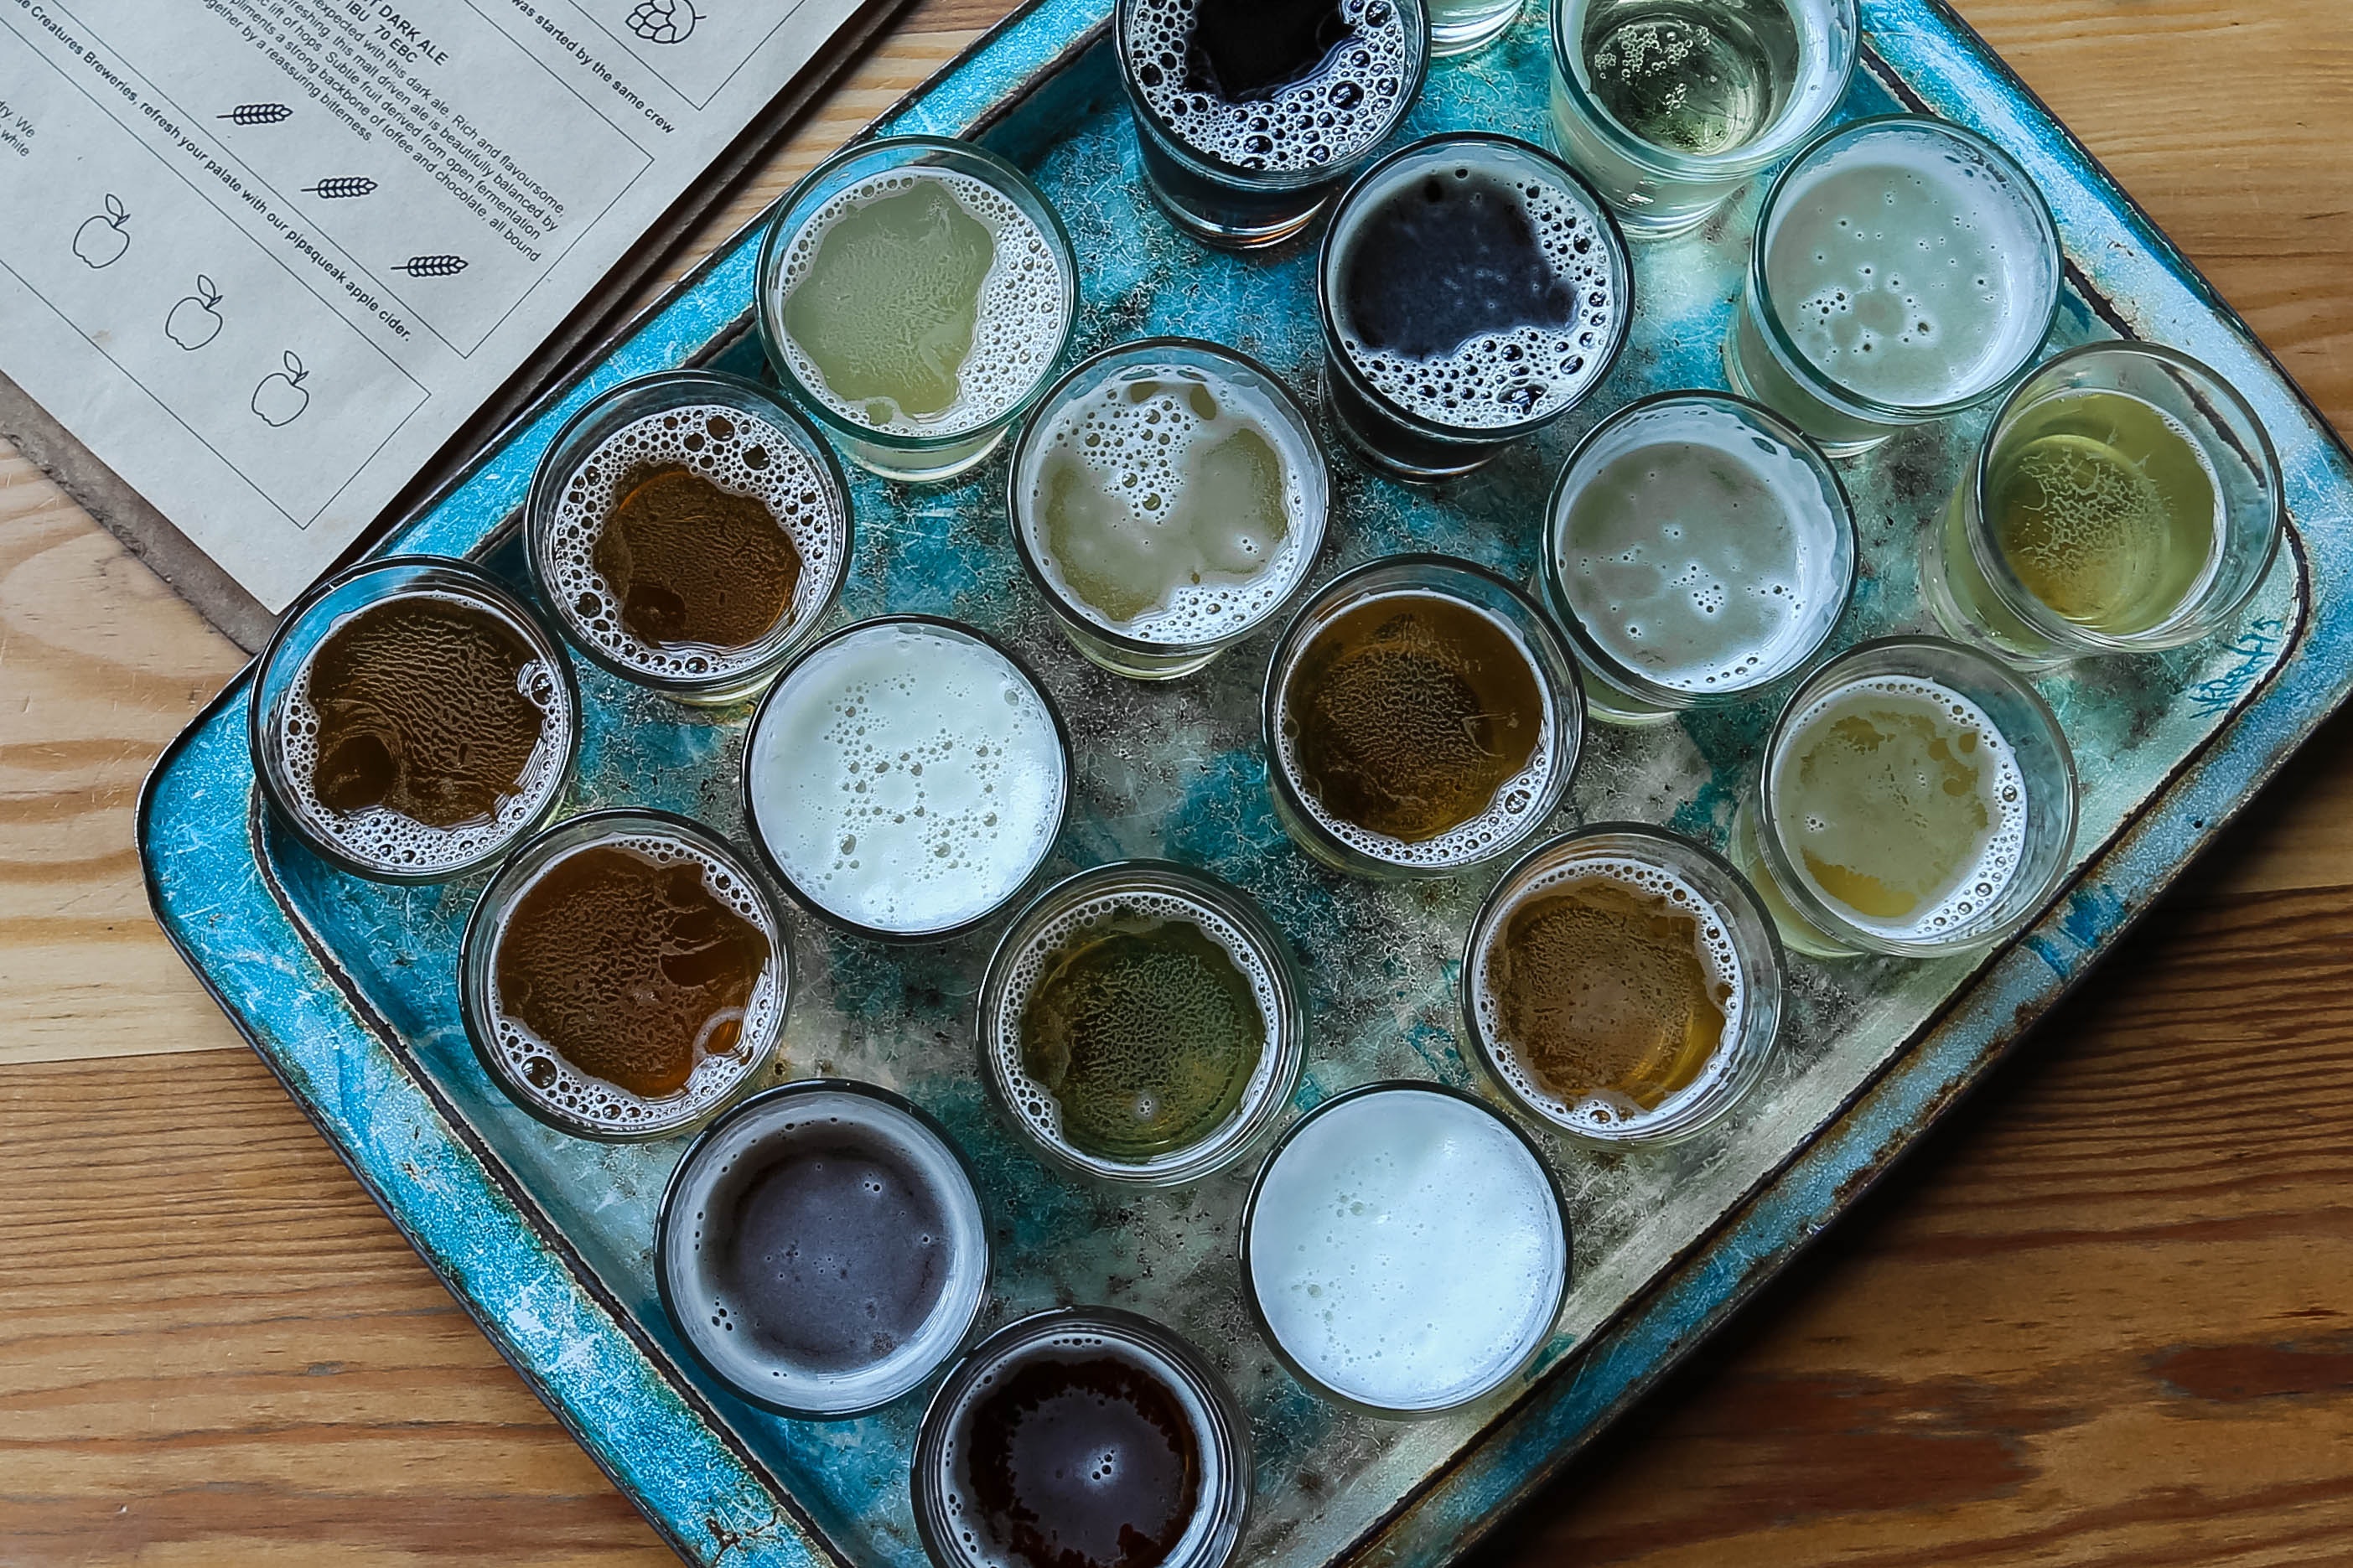
baking